Jerk (cooking)

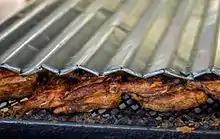
Jerk chicken cooking in Montego Bay

According to evidence from historians, jerked meat was first cooked by the indigenous Taínos. During the invasion of Jamaica in 1655, the Spanish colonists freed their enslaved Africans who fled into the Jamaican countryside, intermingling with the remaining Taínos, learning and adapting aspects of their culture— thus, becoming some of the first Jamaican Maroons. It appears that these runaway slaves learned this practice from the Taínos.